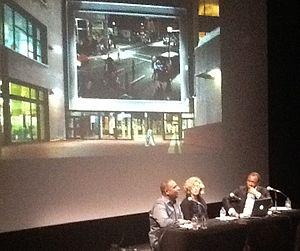
Stan Douglas, né le 11 octobre 1960 à Vancouver, est un artiste canadien.